Lebanon Springs Union Free School

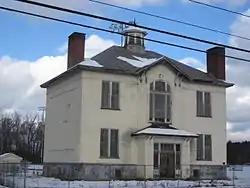
Lebanon Springs Union Free School, December 2011

Lebanon Springs Union Free School is a historic school building located at New Lebanon in Columbia County, New York. It was built in 1913 and is a rectangular, two story, hipped roof brick building coated in stucco. It sits on a tooled concrete foundation and is topped with a slate roof. Atop the roof is an eight sided louvered belfry. Also on the property are the remains of a railroad trestle over the Wyomanock Creek.